Jingtian station

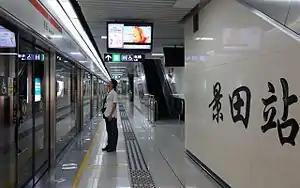

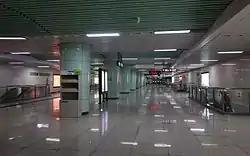

Jingtian station is a metro station on Line 2 and Line 9 of the Shenzhen Metro. It opened on 28 June 2011. Jingtian will become an interchange with Line 9 from 30 December 2016.